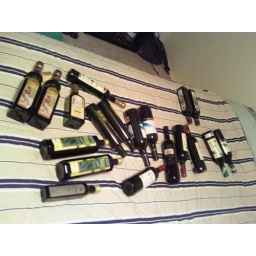
managed to fit all those bottles AND my clothes in one dinky old suitcase.  03/23/09 10:28pm